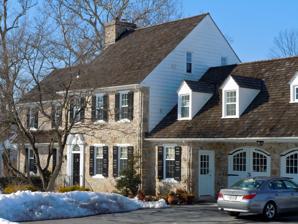
Building: Woodledge
Country: United States of America
Year built: 1935
Historic house in Pennsylvania, United States United States historic place Woodledge U.S. National Register of Historic Places Woodledge Location 525 W. Lincoln Hwy., West Whiteland Township, Pennsylvania Coordinates 40°1′26″N 75°39′26″W / 40.02389°N 75.65722°W / 40.02389; -75.65722 Area 2.8 acres (1.1 ha) Built 1935 Architect Minich, Ralph P. Architectural style Colonial Revival MPS West Whiteland Township MRA NRHP reference No. 88001161 Added to NRHP July 28, 1988 Woodledge is an historic, American home that is located in West Whiteland Township , Chester County, Pennsylvania . It was listed on the National Register of Historic Places in 1988. History and architectural features This historic house was built in 1935. Designed in the Colonial Revival style, it consists of a 2 + 1 ⁄ 2 -story, three-bay, main block that is flanked by a two-story, two-bay wing and garage. All of the home's exterior walls were built using pointed stone, with the exception of the main block's eastern gable, which was "sheathed with beaded horizontal board." The main entrance, which is located in the central block's western bay, has "a bold surround with a curved broken pediment" and "a semi-circular fanlight with tracery." Each window on the home's south facade features working shutters. Also located on the property is a one-story, stone and frame stable. It was listed on the National Register of Historic Places in 1988. References